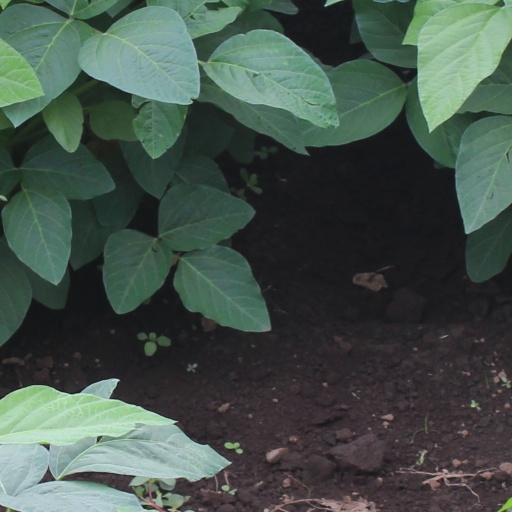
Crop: soybean